Françoise-Louise de Warens

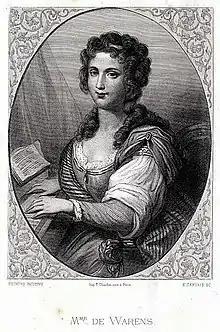
Françoise-Louise de Warens

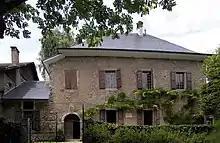
The house where Jean-Jacques Rousseau lived with Mme de Warens in 1735–36. It is now a museum dedicated to Rousseau.

Françoise-Louise de Warens, born Louise Éléonore de la Tour du Pil, also called Madame de Warens (31 March 1699 – 29 July 1762), was the benefactress and mistress of Jean-Jacques Rousseau.